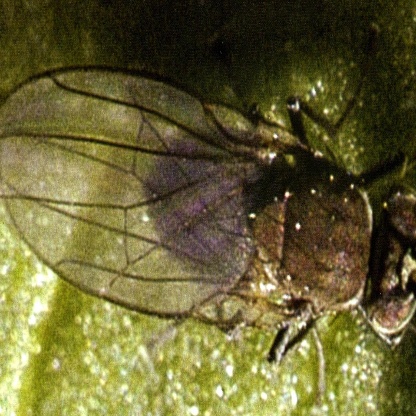
Nhãn: Rầy Nâu (Brown Plant Hopper)